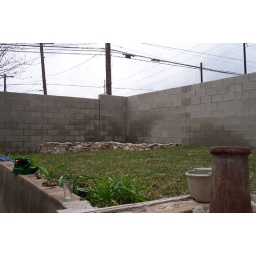
We're going to plant Giant Timber Bamboo here to hide the electric pole phantasmagoria going on in the background.